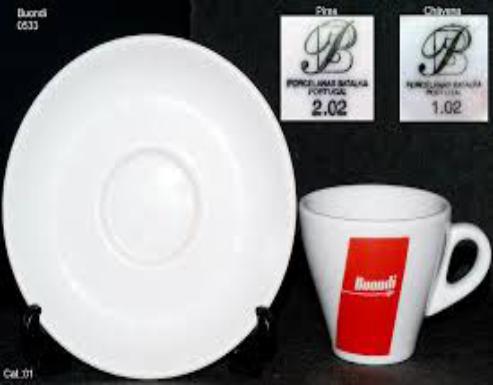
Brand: Buondi
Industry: Food